95th Battalion, CEF

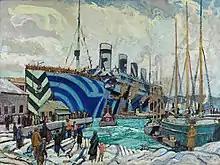
RMS Olympic at Pier 2 in Halifax, Nova Scotia painted by Arthur Lismer

The 95th Battalion, CEF, is perpetuated by The Queen's Own Rifles of Canada.